TVR Chimaera

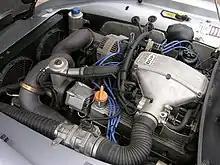
The 4.0 litre Rover V8 engine

All engines are based on the 3.9 L Rover V8 unit, with increased displacement on the later models.